Plug-in electric vehicle

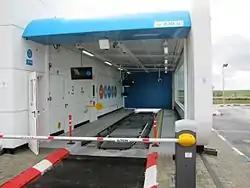
Better Place's battery switching station in Israel

Despite the widespread assumption that plug-in recharging will take place overnight at home, residents of cities, apartments, dormitories, and townhouses do not have garages or driveways with available power outlets, and they might be less likely to buy plug-in electric vehicles unless recharging infrastructure is developed. Electrical outlets or charging stations near their places of residence, in commercial or public parking lots, streets and workplaces are required for these potential users to gain the full advantage of PHEVs, and in the case of EVs, to avoid the fear of the batteries running out energy before reaching their destination, commonly called range anxiety. Even house dwellers might need to charge at the office or to take advantage of opportunity charging at shopping centers. However, this infrastructure is not in place and it will require investments by both the private and public sectors.